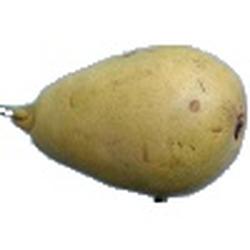
Label: Pear